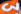
Number: 3